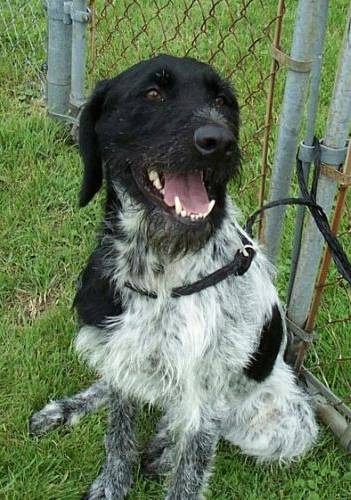
Label: dog